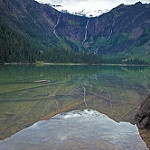
Label: glacier